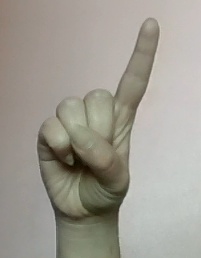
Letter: bb